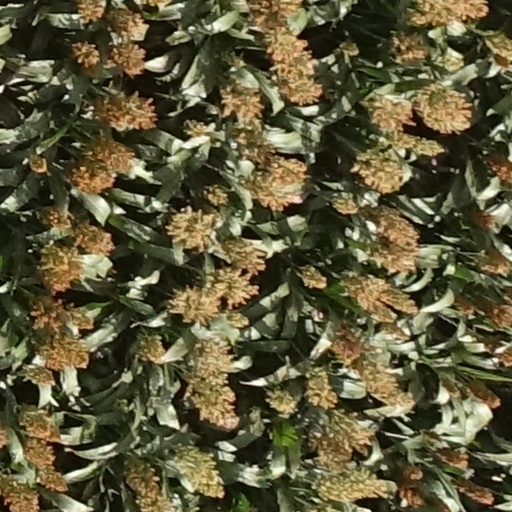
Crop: sorghum